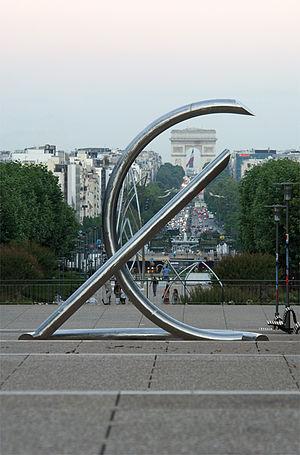
Sculpture acier inox 280x560x560 2010
Vincent Treu est un sculpteur français.